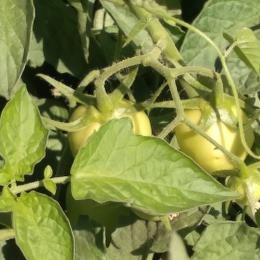
Crop: Tomato
Condition: healthy-leaf